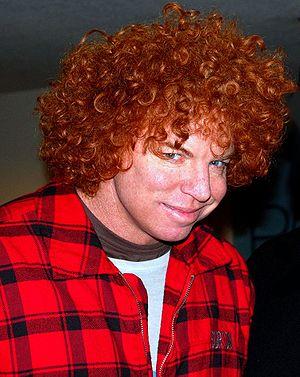
Carrot Top, de son vrai nom Scott Thompson, est un humoriste américain né le 25 février 1965.